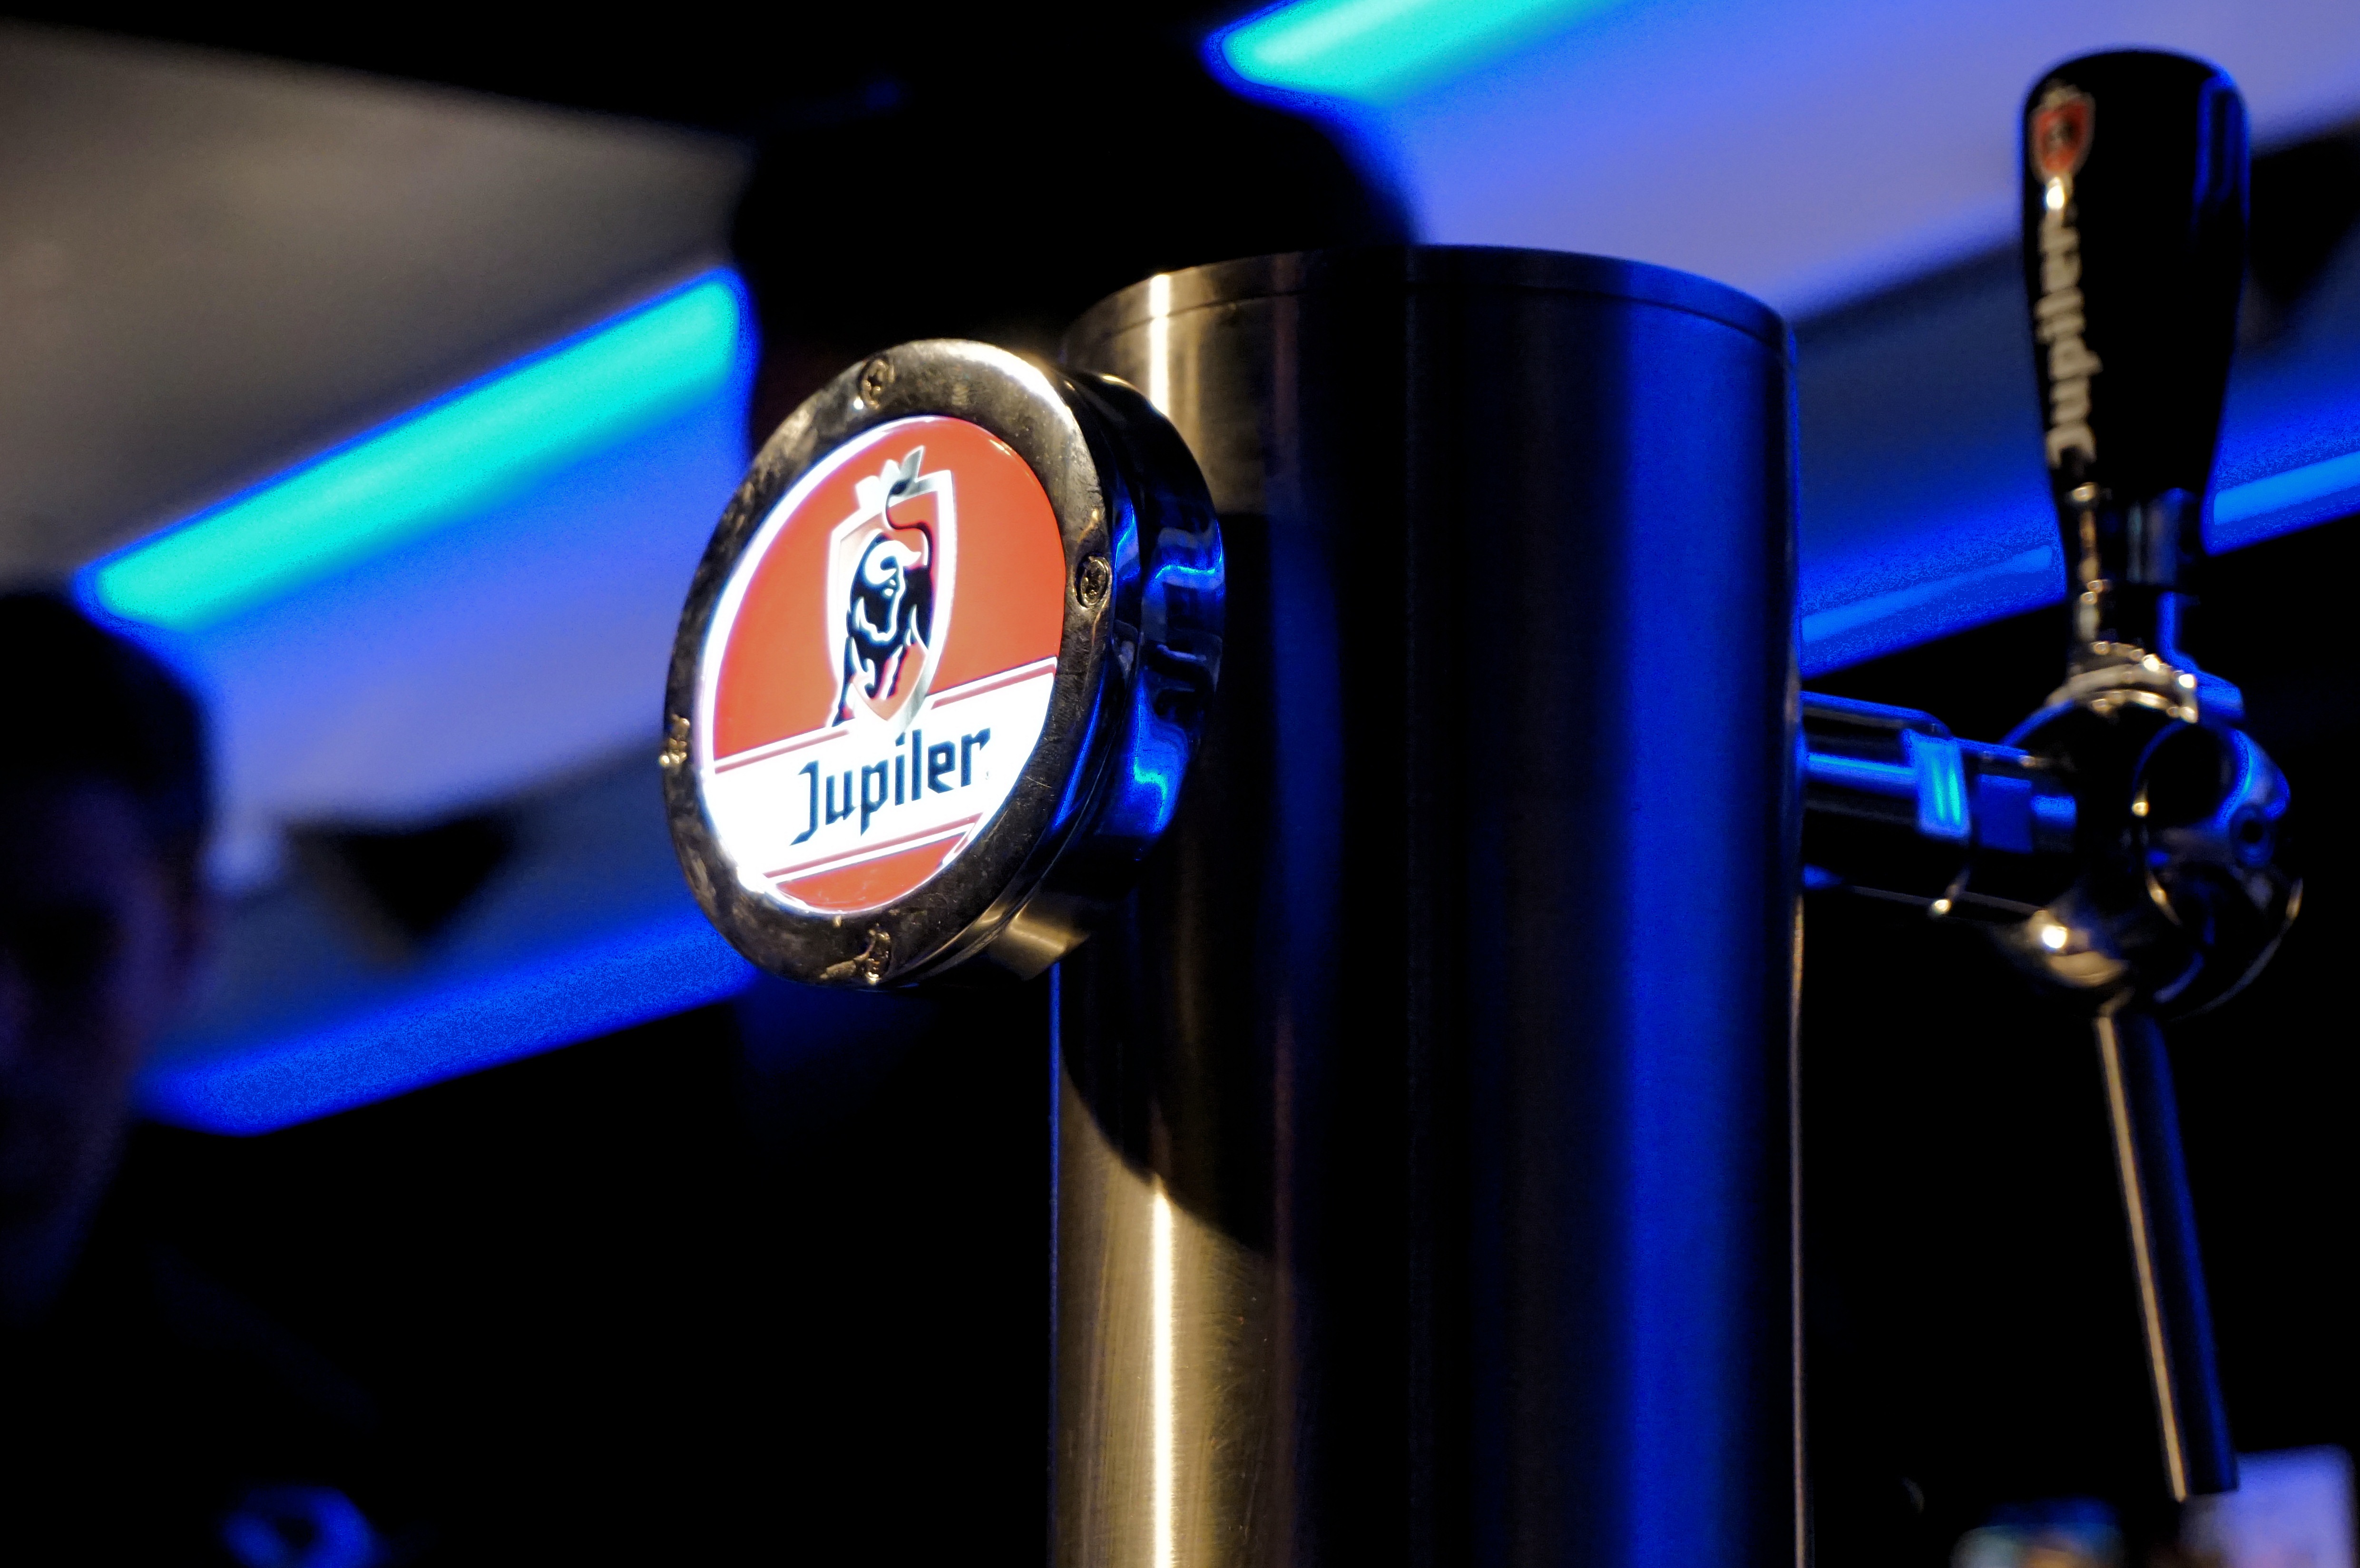
light, car, night, bar, vehicle, drink, blue, beer, tap, local, hahn, serving, pub, tavern, brewery, jupiler, beer pub, auto show, beer tap